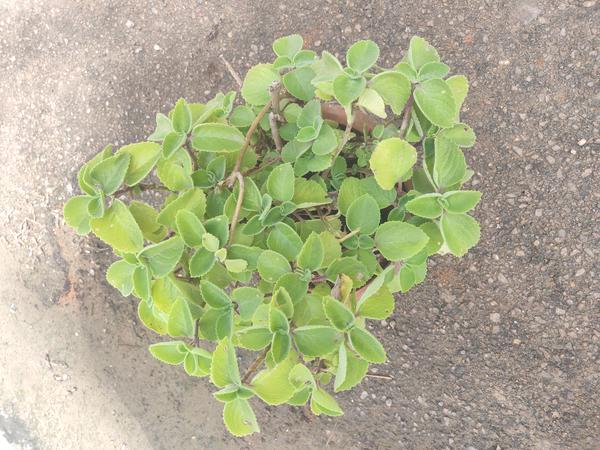
Plant: Doddapatre